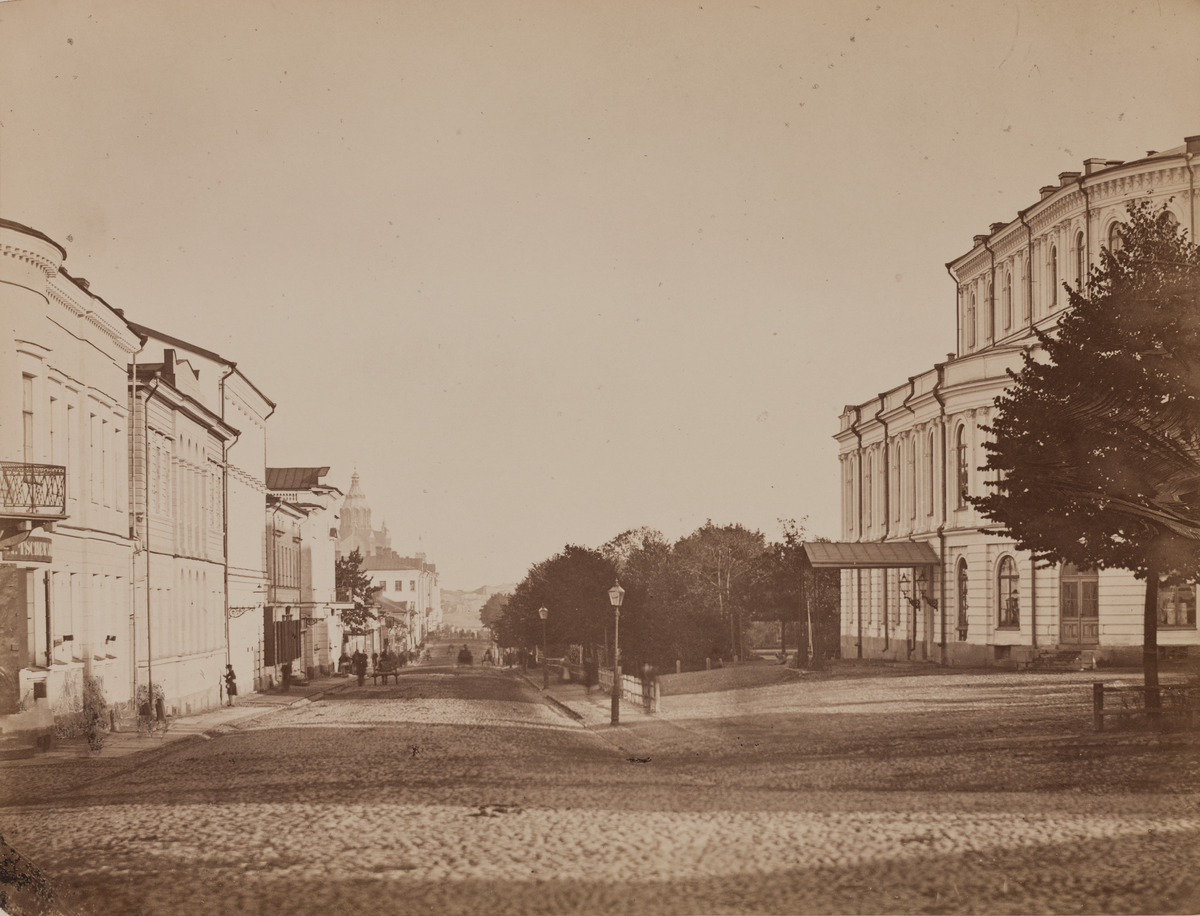
Valokuva kuuluu "Fotografiska vyer af Helsingfors" -kansioon
sisällön kuvaus: Valokuva kuuluu "Fotografiska vyer af Helsingfors" -kansioon. Kuvan alle pohjustuspahviin painettu teksti "Na. Esplanadgatan". Kuvan alla, sen vasemman alakulman alle on pohjustuspahviin painettu teksti "Photogr. af C.A. Hårdh".

Pohjoisesplanadin länsipää  ja kadunvarren rakennuksia, kuvan oikeassa reunassa Nya Teatern (nyk. Ruotsalainen teatteri), horisontissa Uspenskin katedraali. mustavalkoinen
Kuvaaja: Hårdh, C.A., valokuvaaja
Ajankohta: kuvausaika 1868 - 75
Paikka: Suomi, Uusimaa, Helsinki, Kaartinkaupunki Helsinki, Pohjoisesplanadi
Aiheet: rakennukset, teatterit, kirkot, kadut, liikenne, henkilöliikenne, kaupunkiväestö, puistot, puut